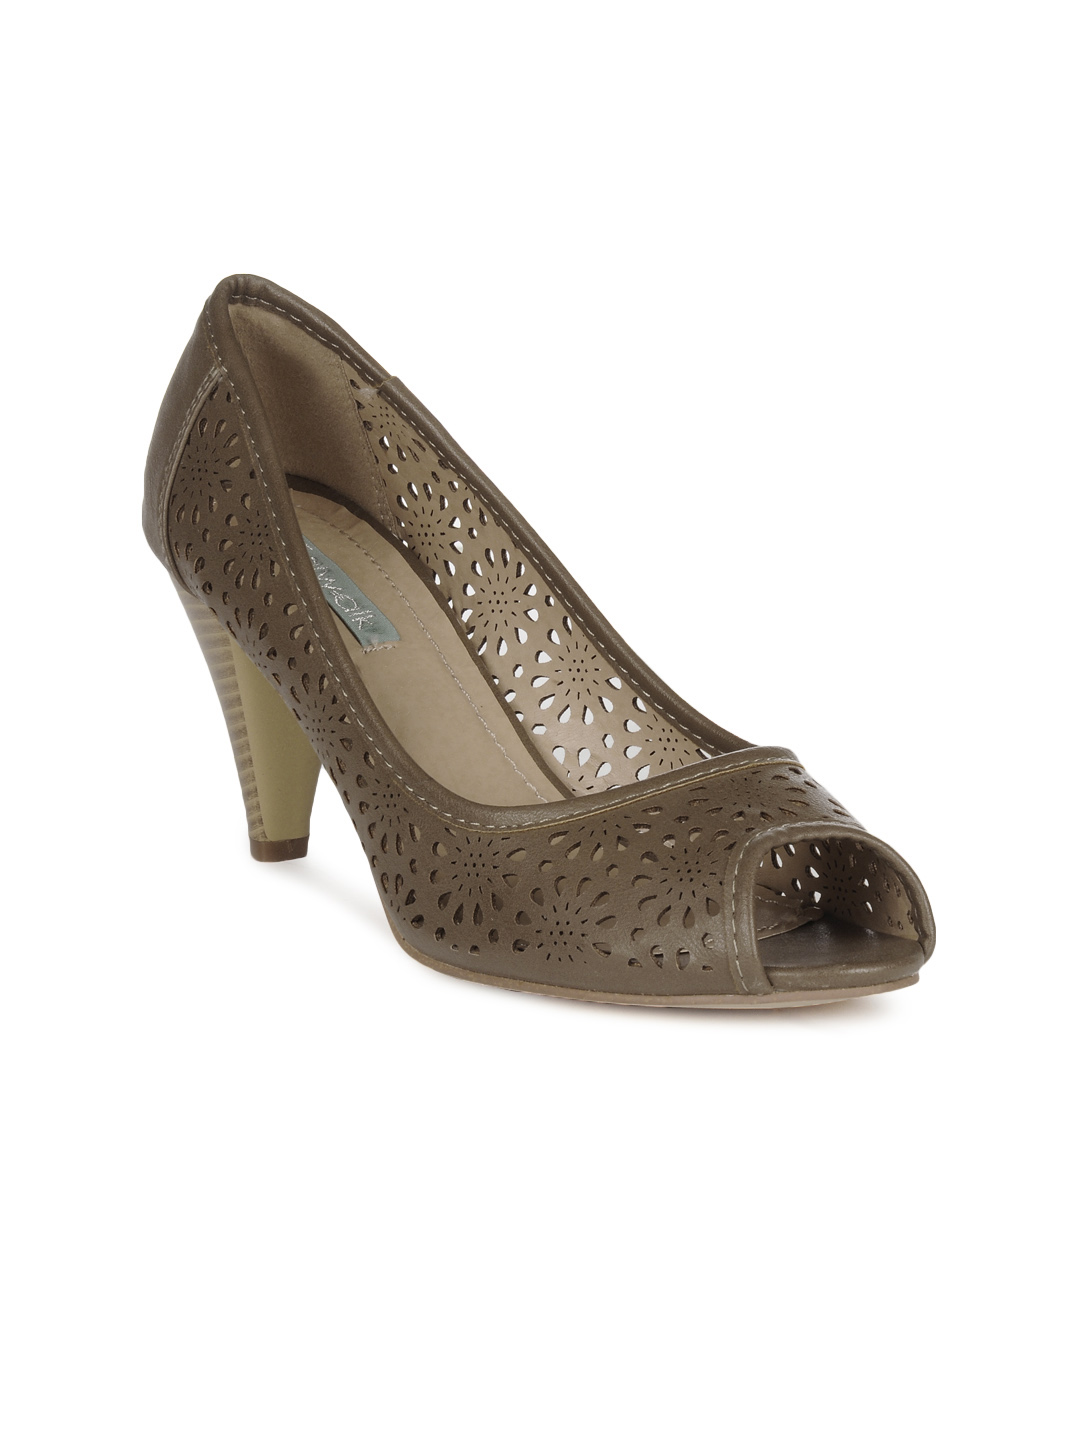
Catwalk Women Brown Peep Toes
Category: Footwear / Shoes / Heels
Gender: Women
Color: Brown
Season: Winter 2015
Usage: Casual